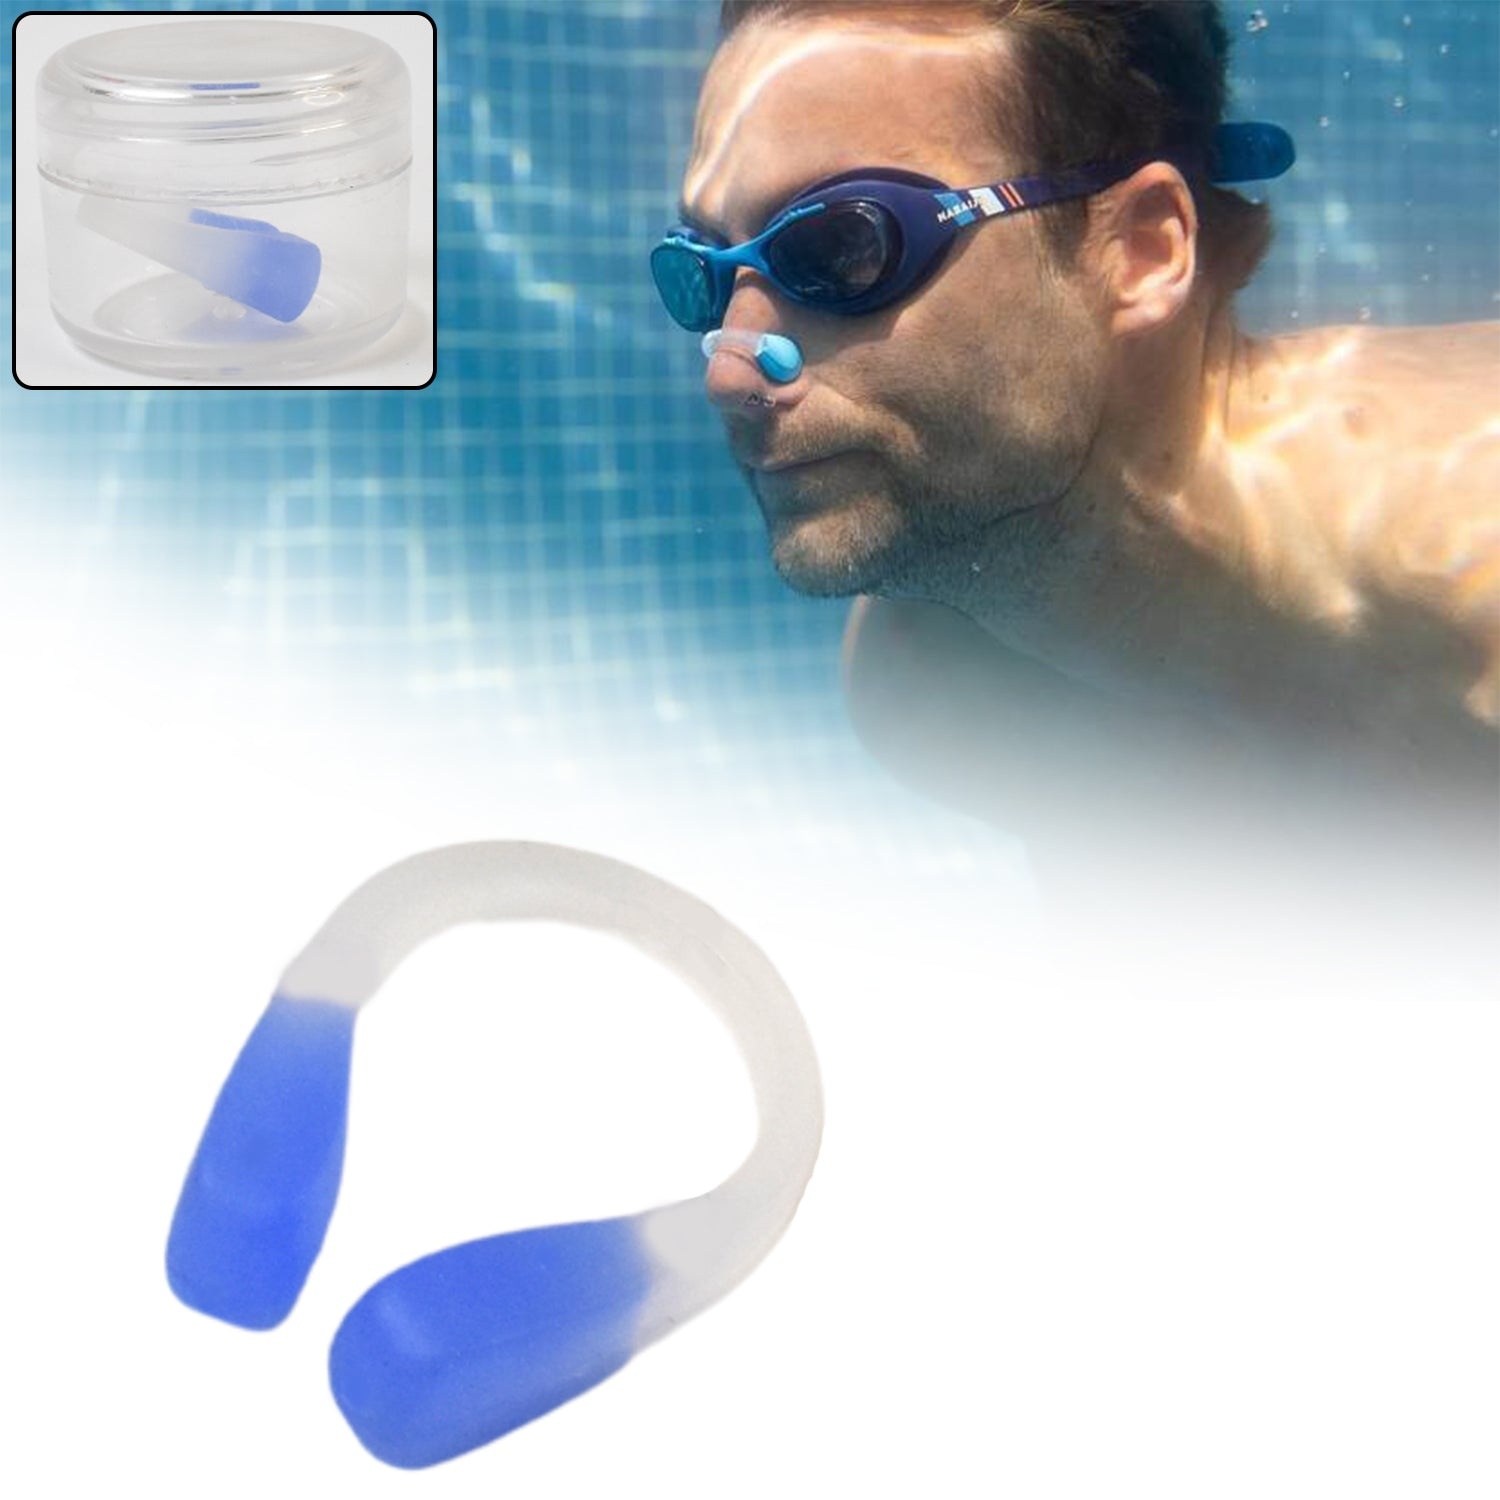
Swimming Nose Clip (1 Pc / Mix Design)
Category: Sporting Goods > Outdoor Recreation > Boating & Water Sports > Swimming > Swimming Nose Clips